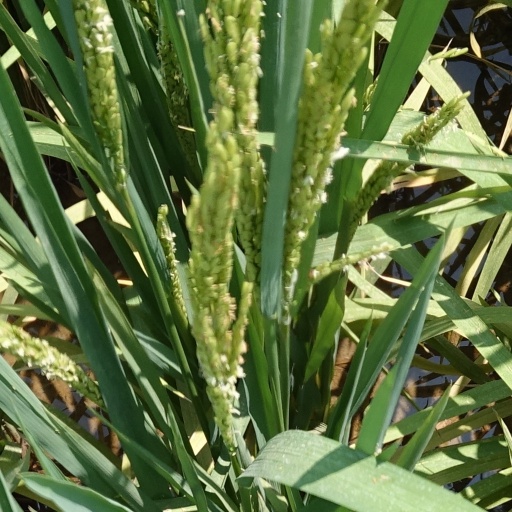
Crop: rice